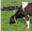
Label: cattle